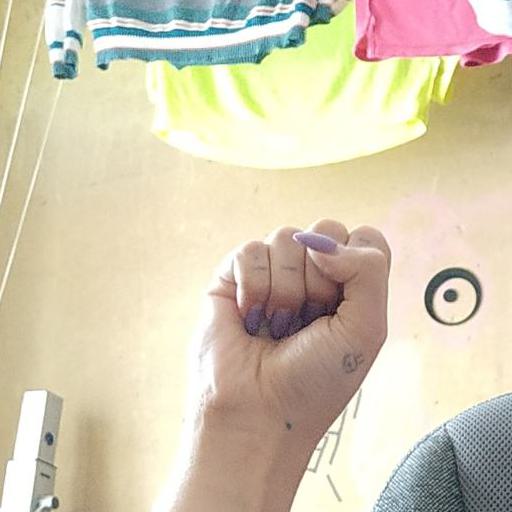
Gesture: fist